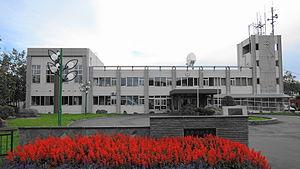
Le village d'Akaigawa est un village du district de Yoichi, dans la préfecture de Hokkaidō, au Japon.